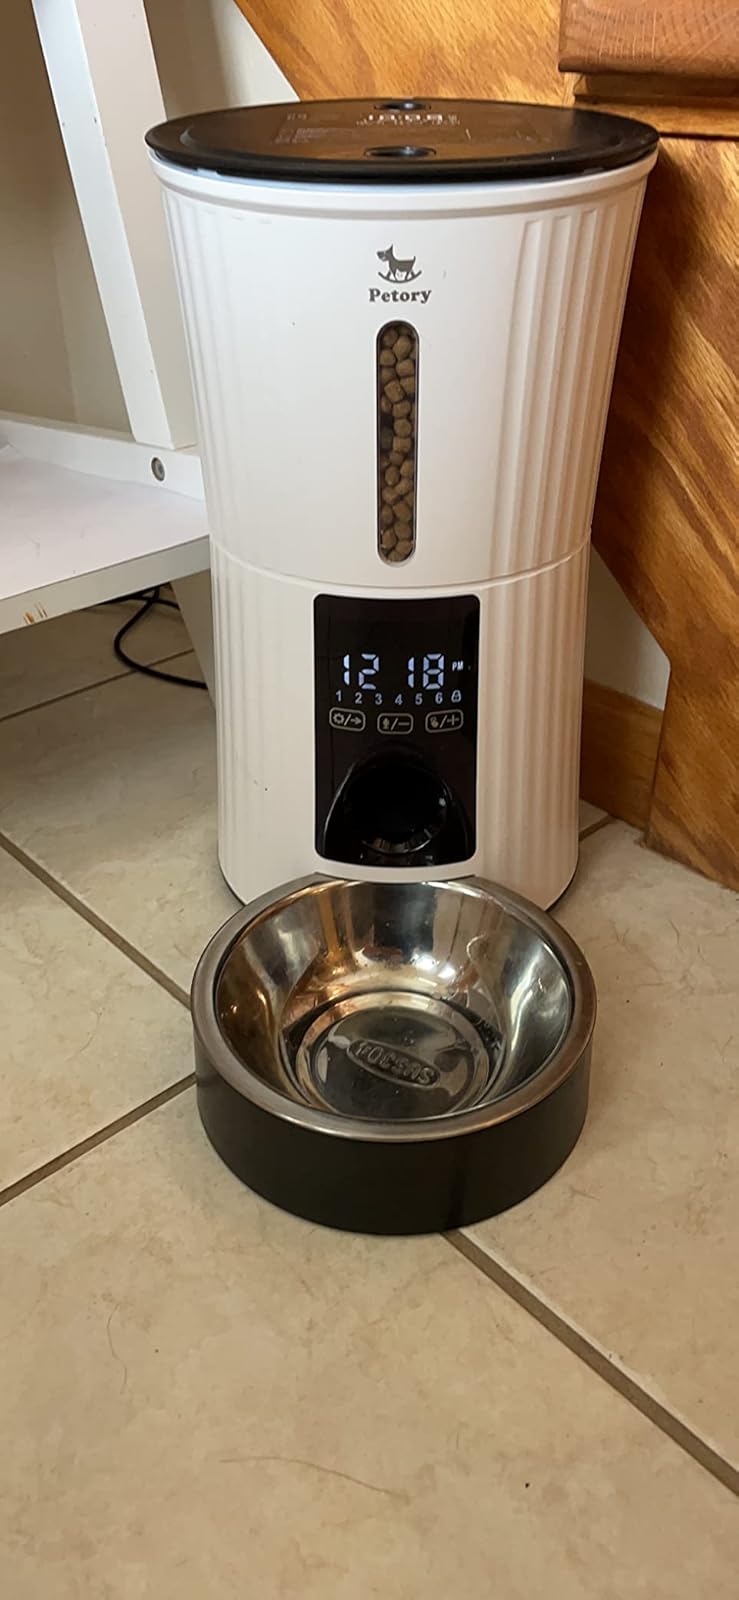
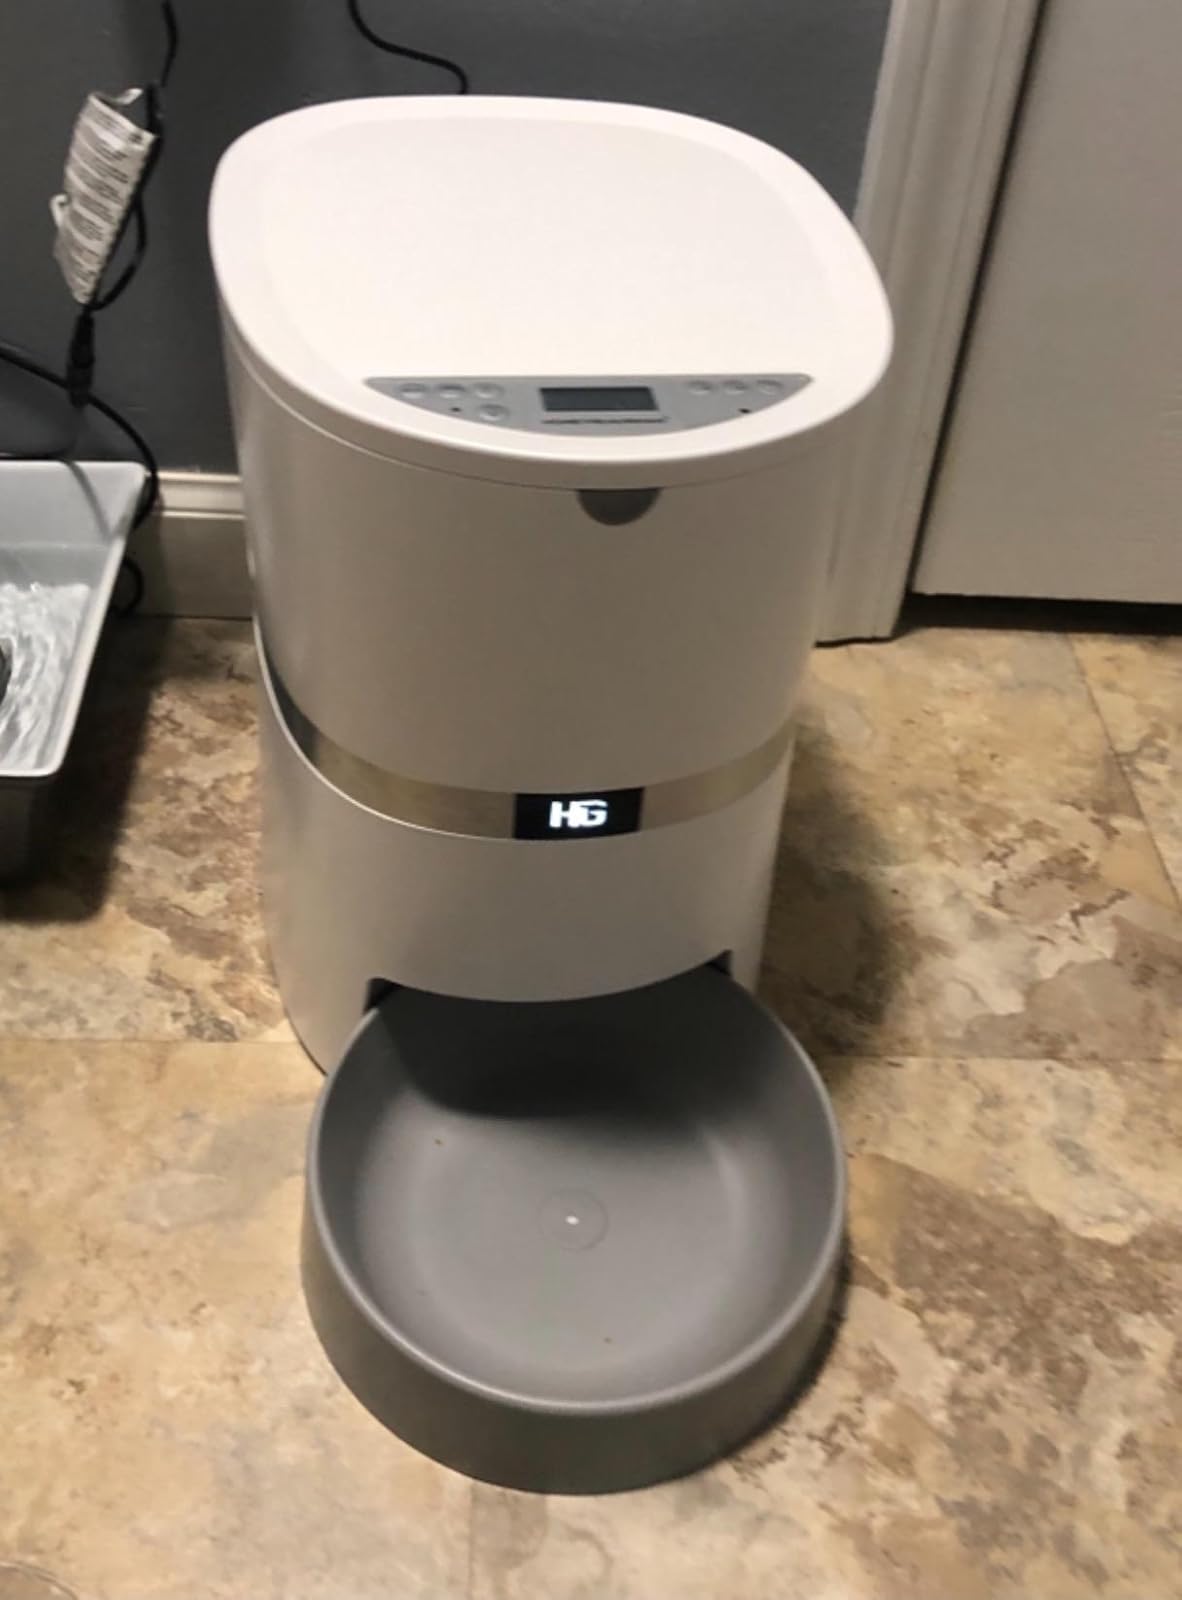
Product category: items_feeder
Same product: no